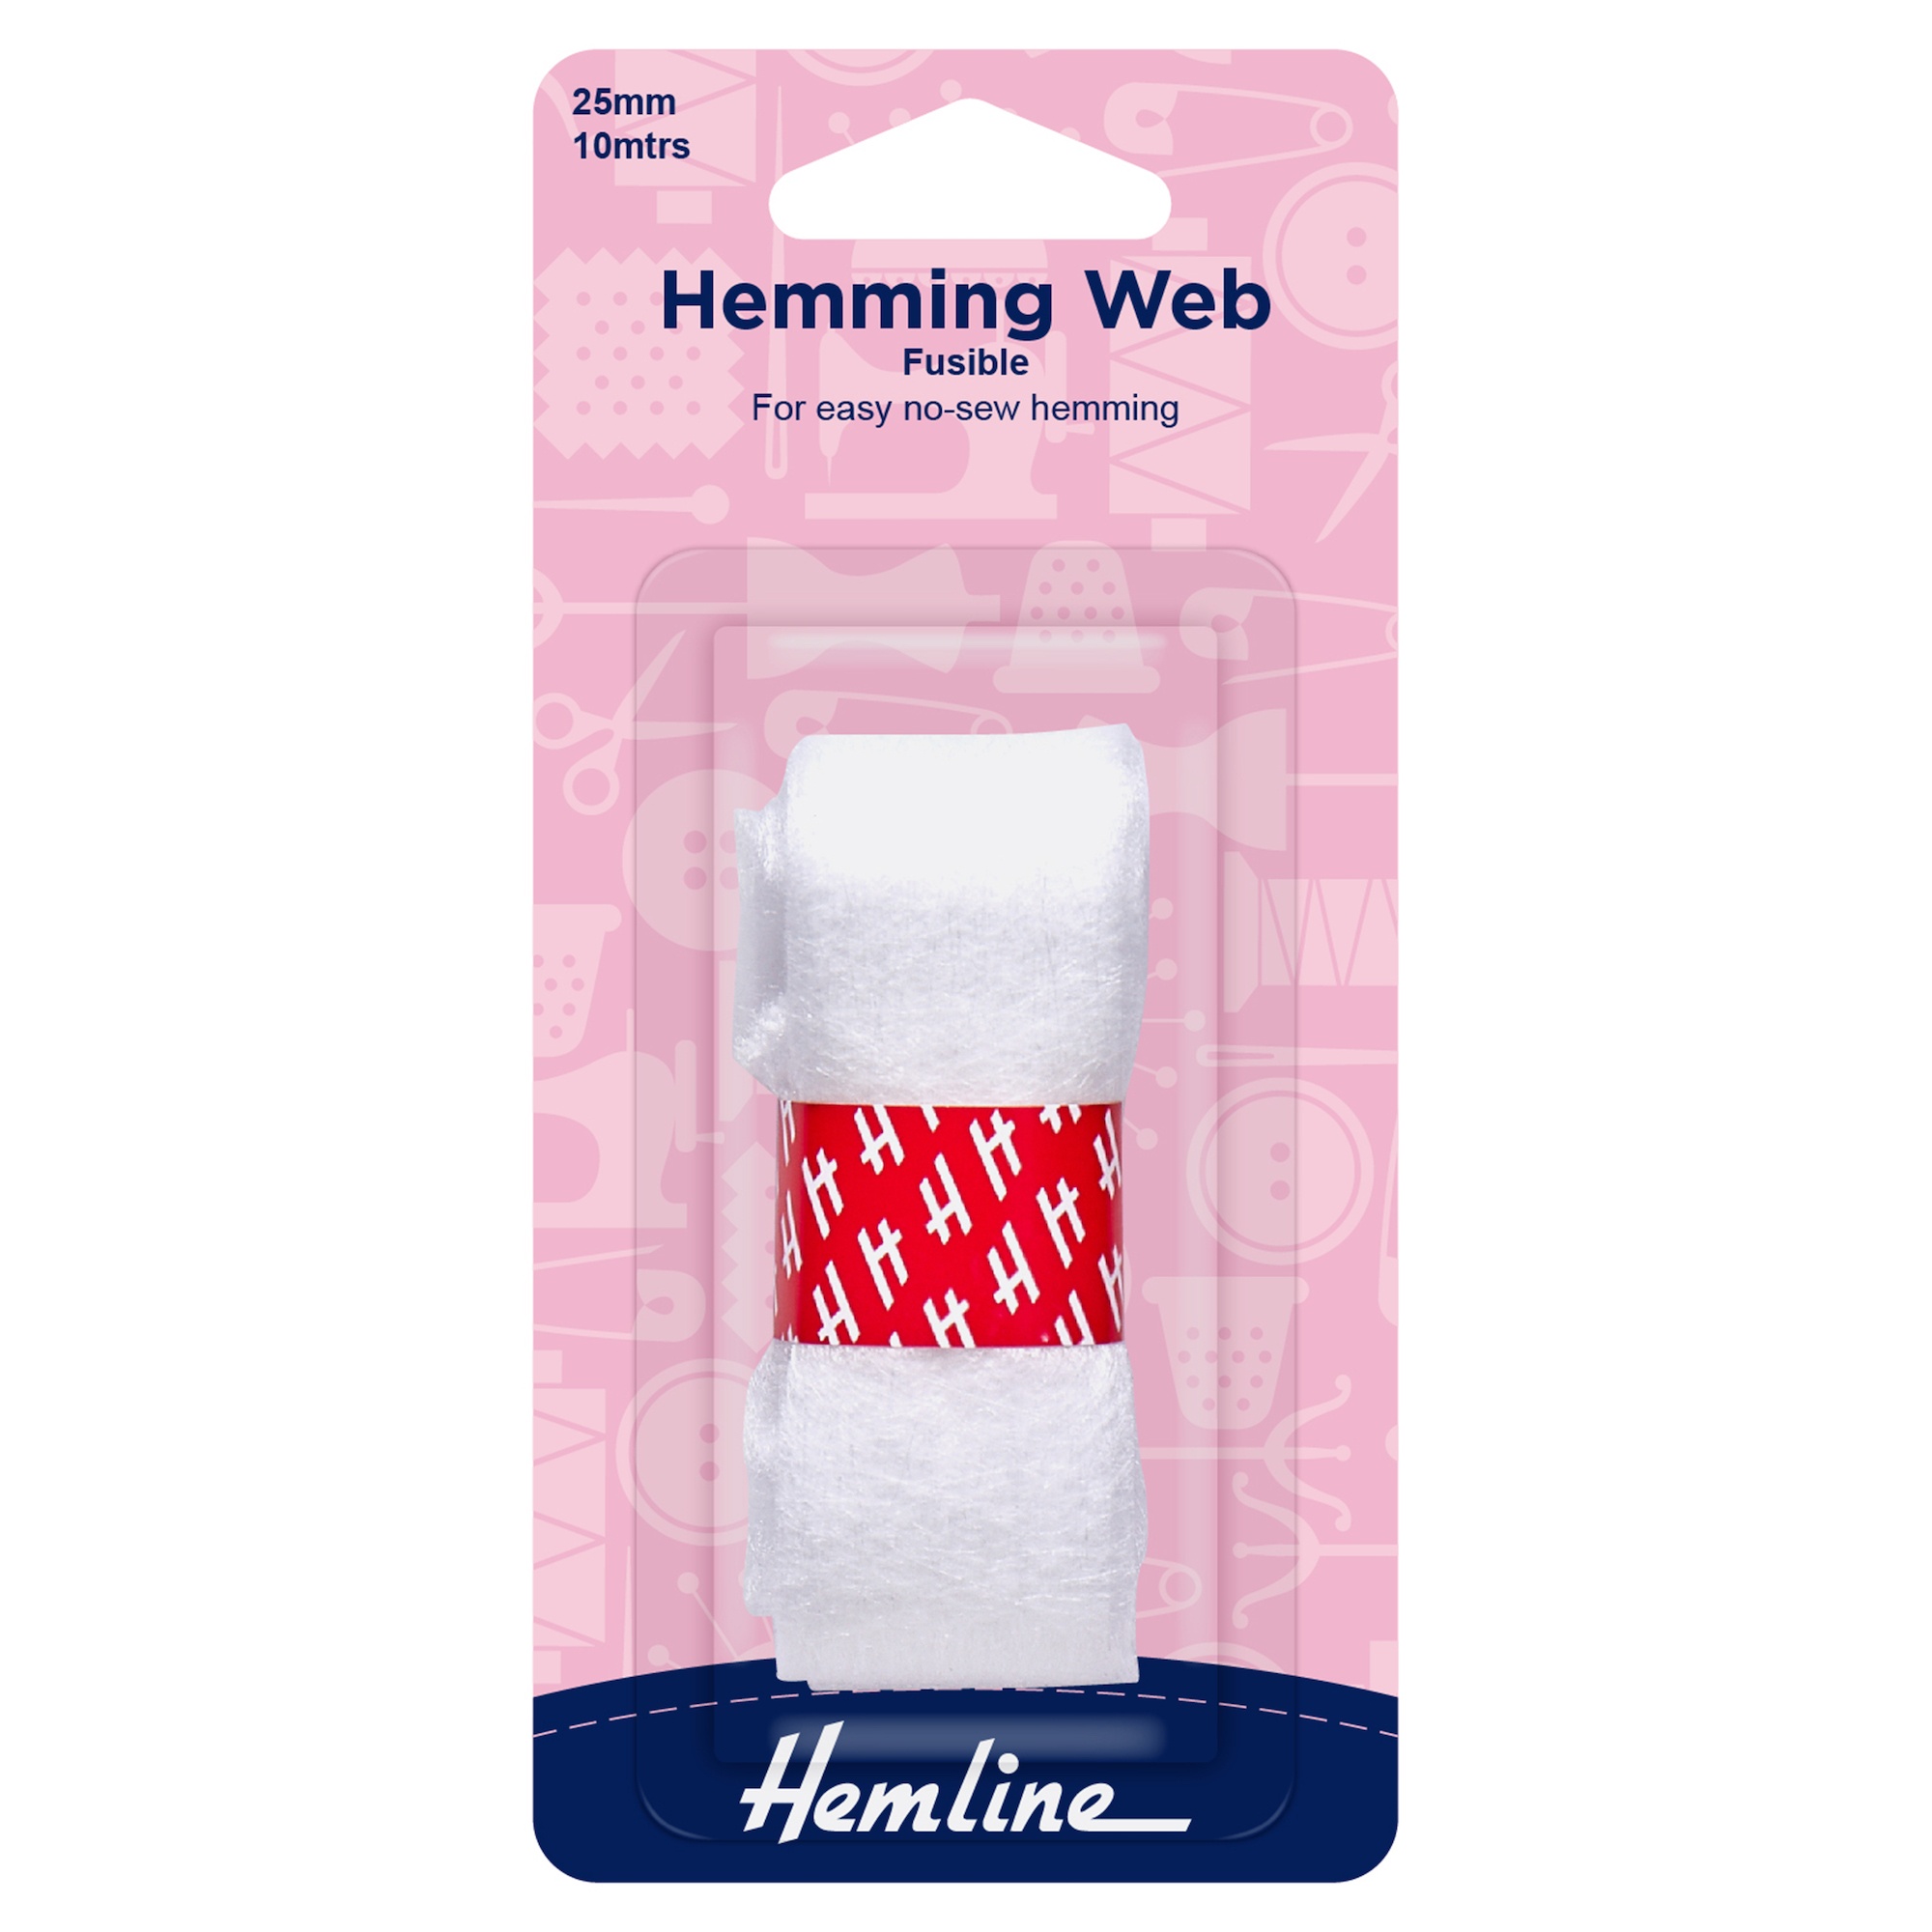
Hemming Web: Fusible: 10m x 25mm
Make hemming a breeze with this fusible hemming web! Measuring 10 meters by 25mm, it quickly fuses hems, cuffs, and facings with just an iron—no sewing needed. Perfect for speedy fixes and neat finishes, it’s your new best friend for effortless tailoring fun.
Brand: Hemline
Category: Arts & Entertainment > Hobbies & Creative Arts > Arts & Crafts > Art & Crafting Materials > Crafting Adhesives & Magnets > Fusible Tape > Fusible Hem Tape